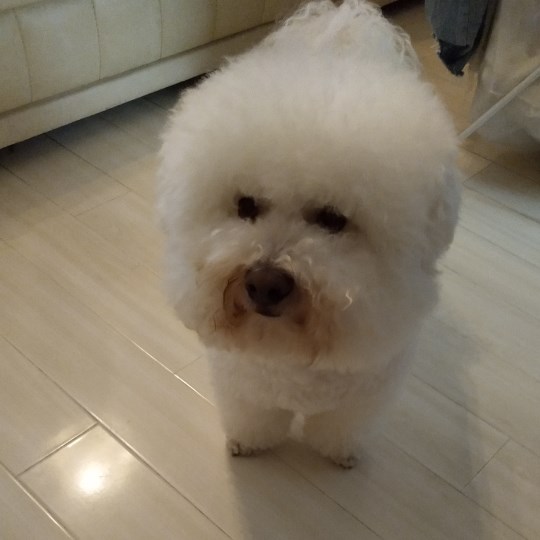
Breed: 3083-n000117-Bichon_Frise